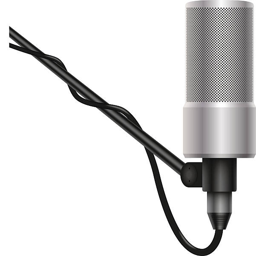
wired microphone on a white background vector art illustration